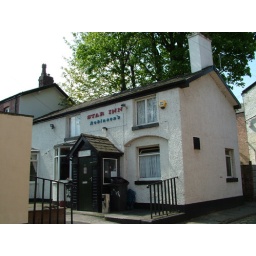
This small public house is over the road from 'The Horse Shoe'